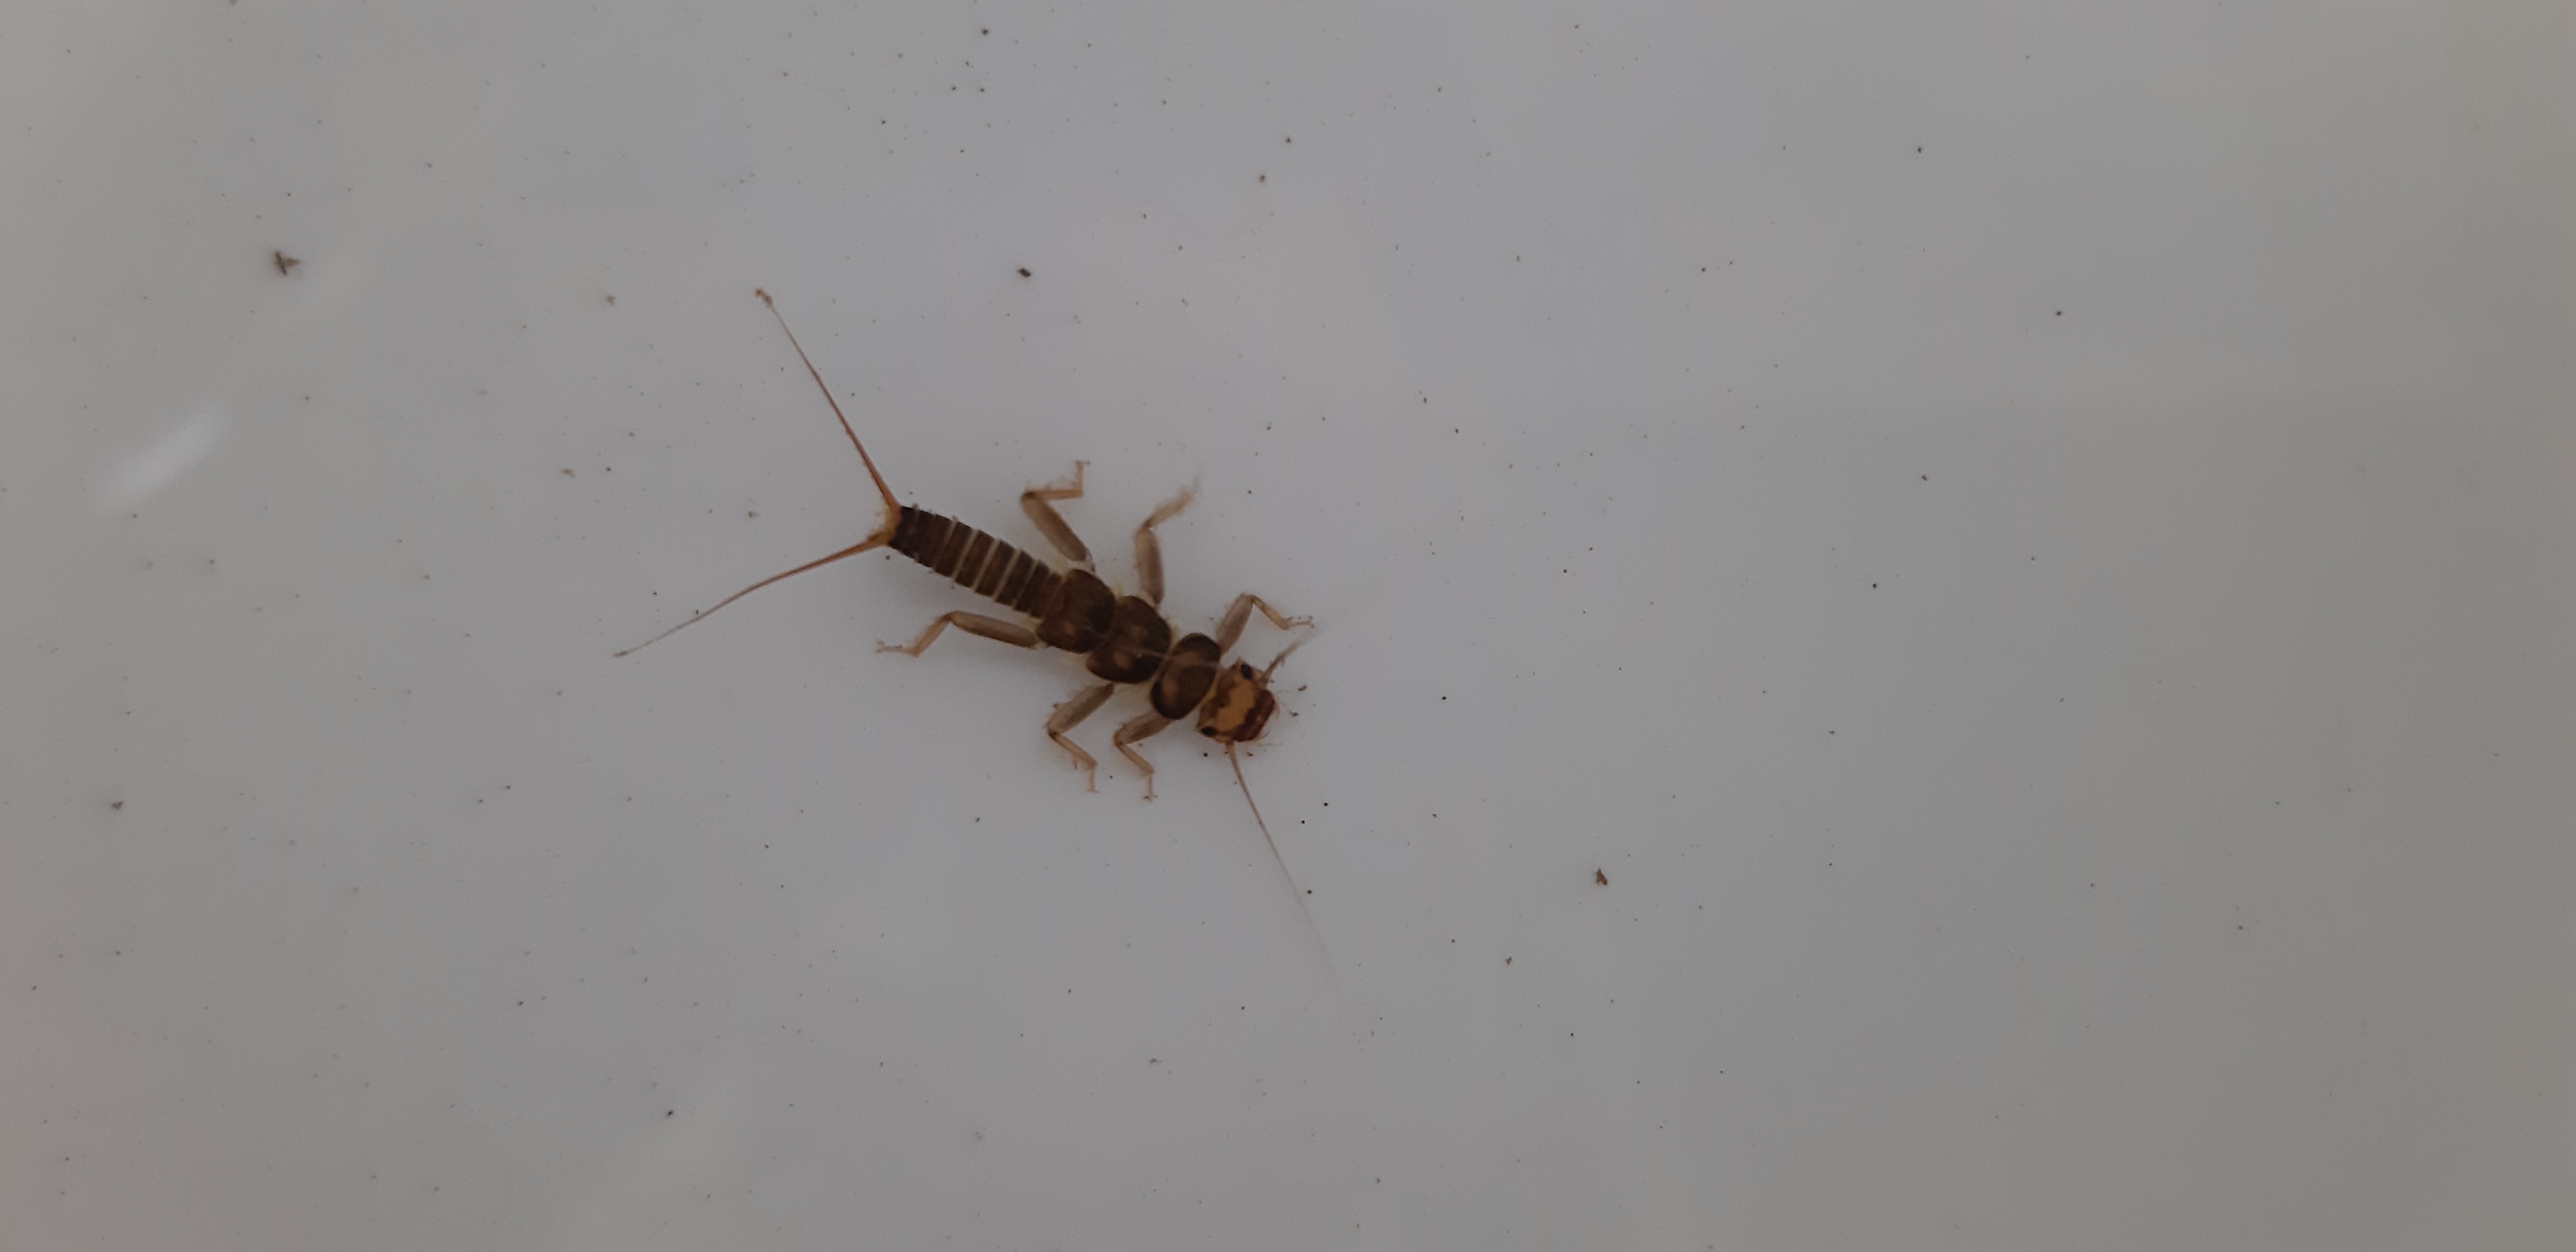
Macroinvertebrate group: stoneflies